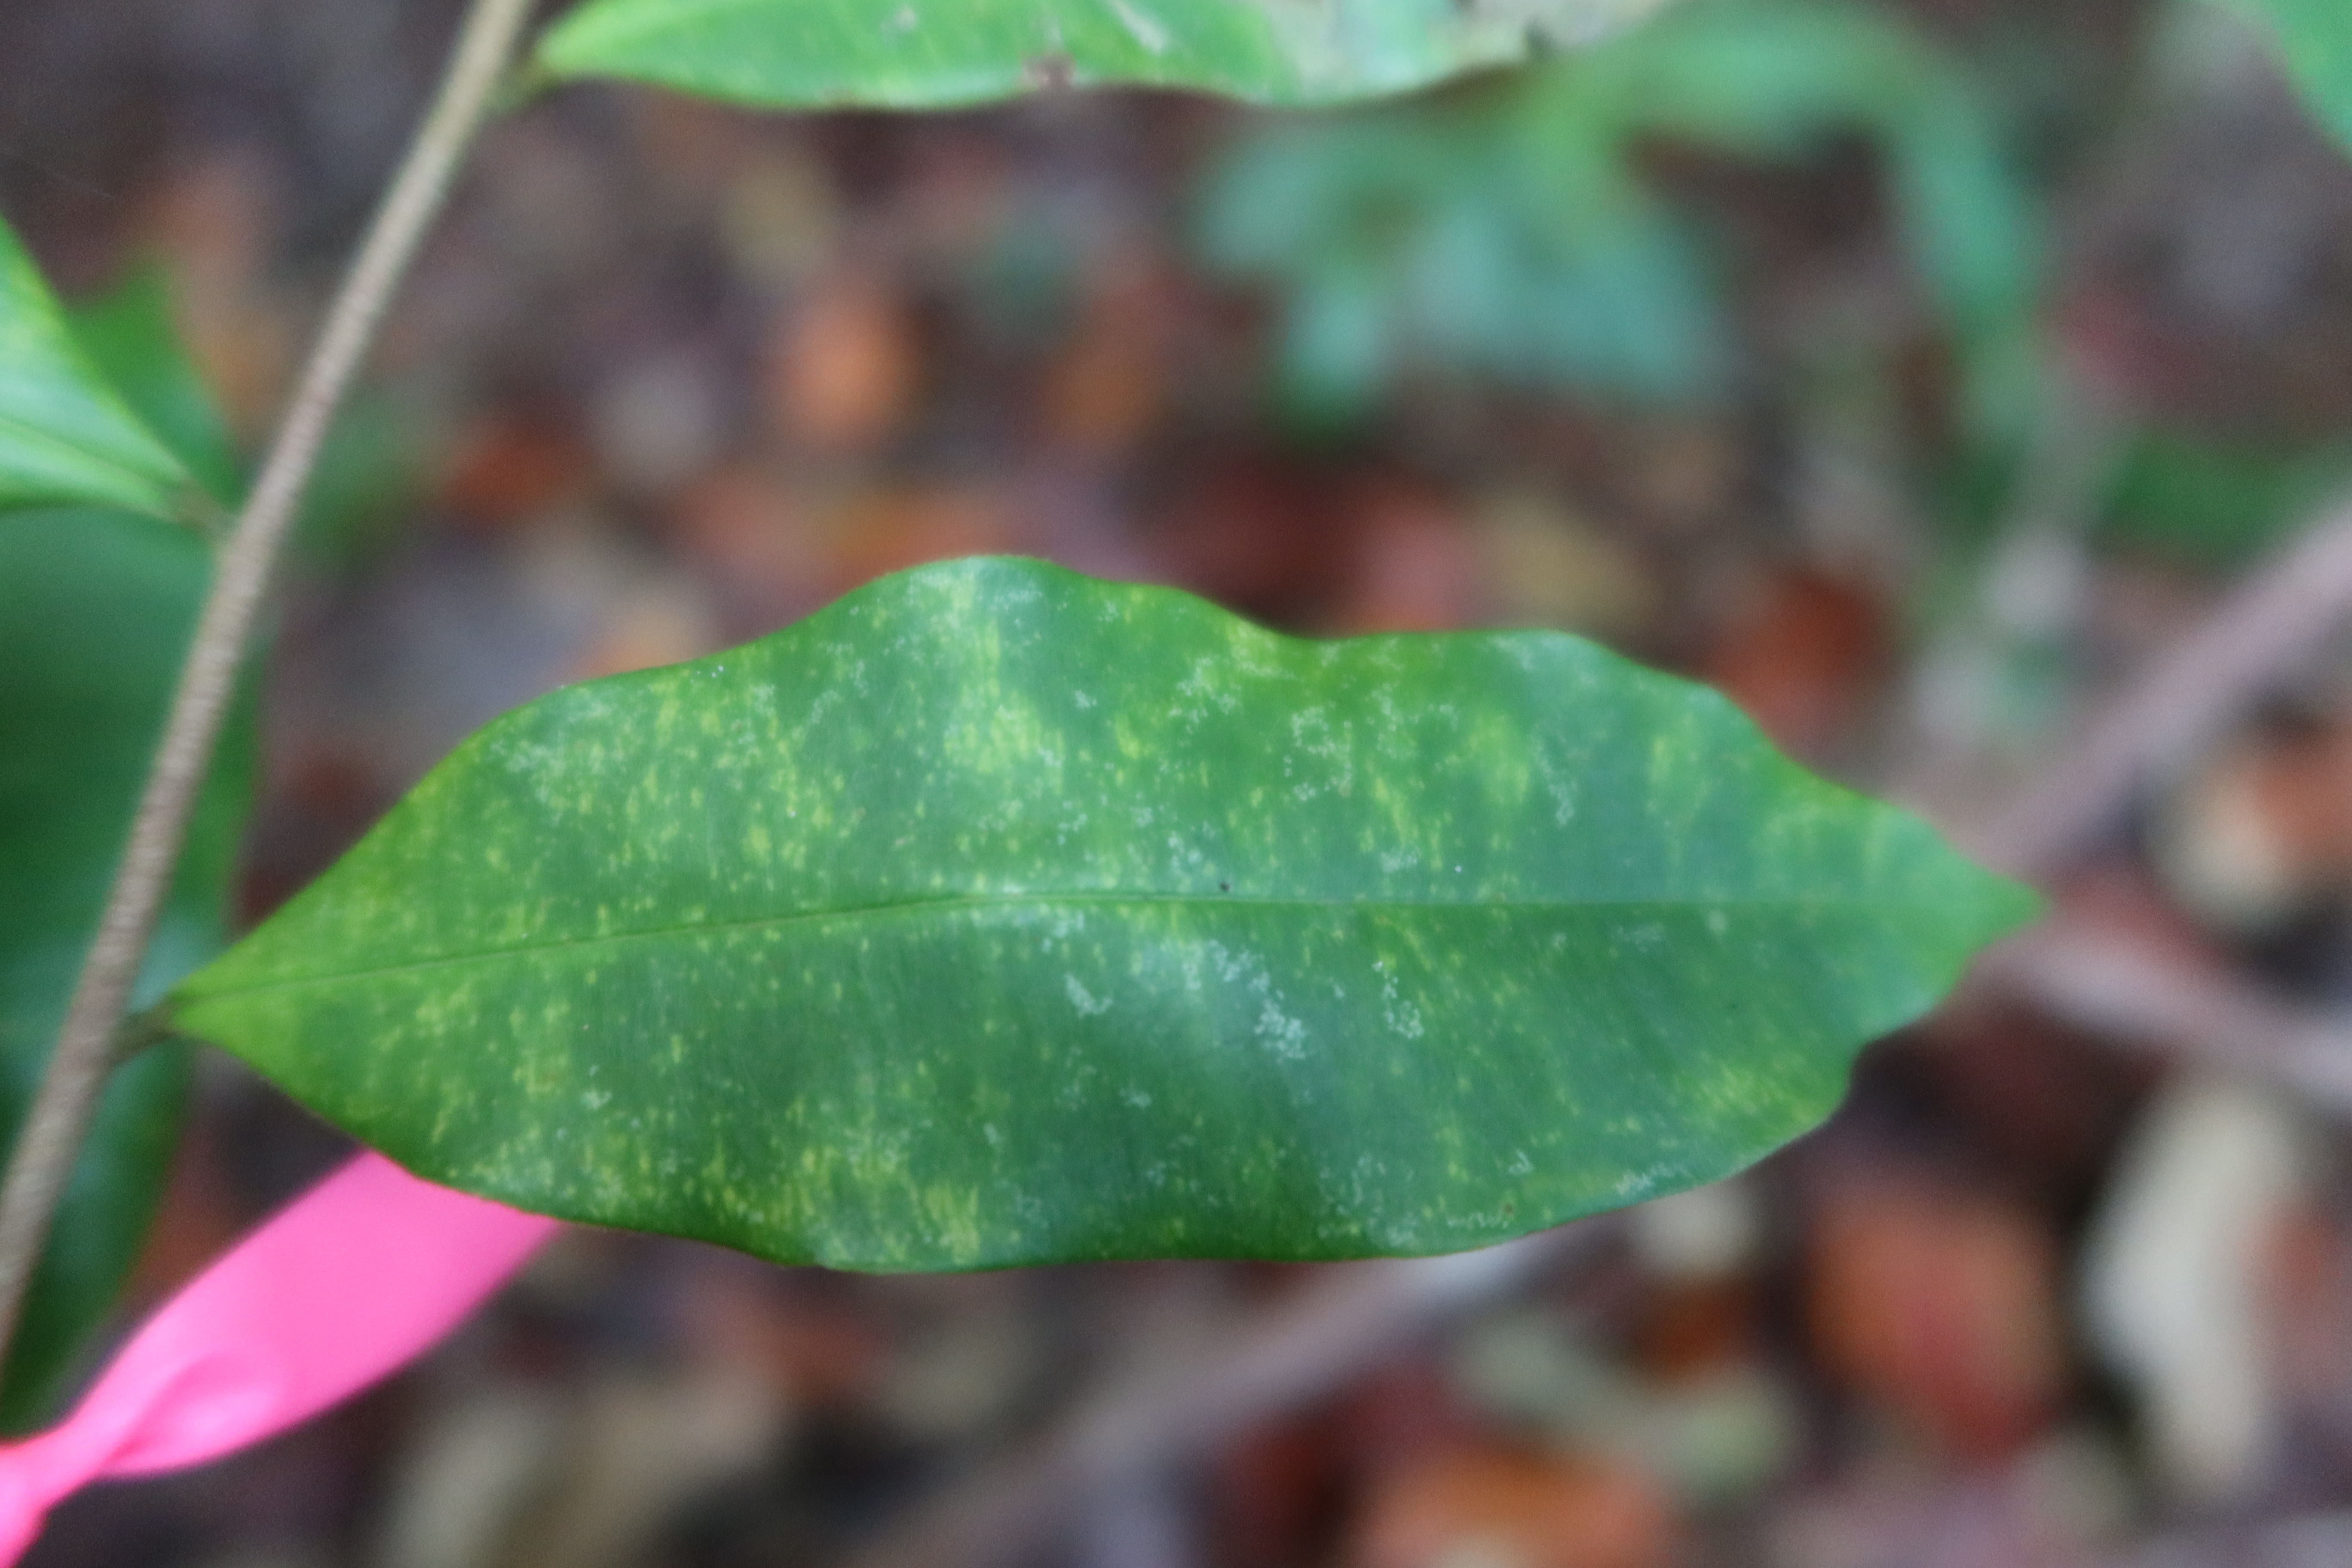
Label: Downy mildew